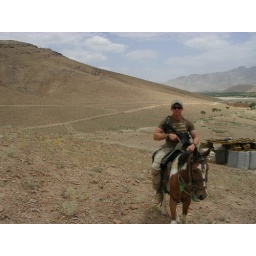
We took the horses for a quick trip around the fire base. We use horses on a number of operations in the mountains